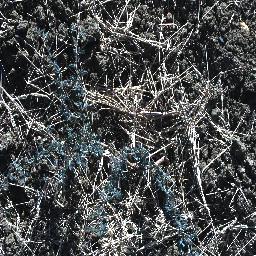
Label: prickly_acacia